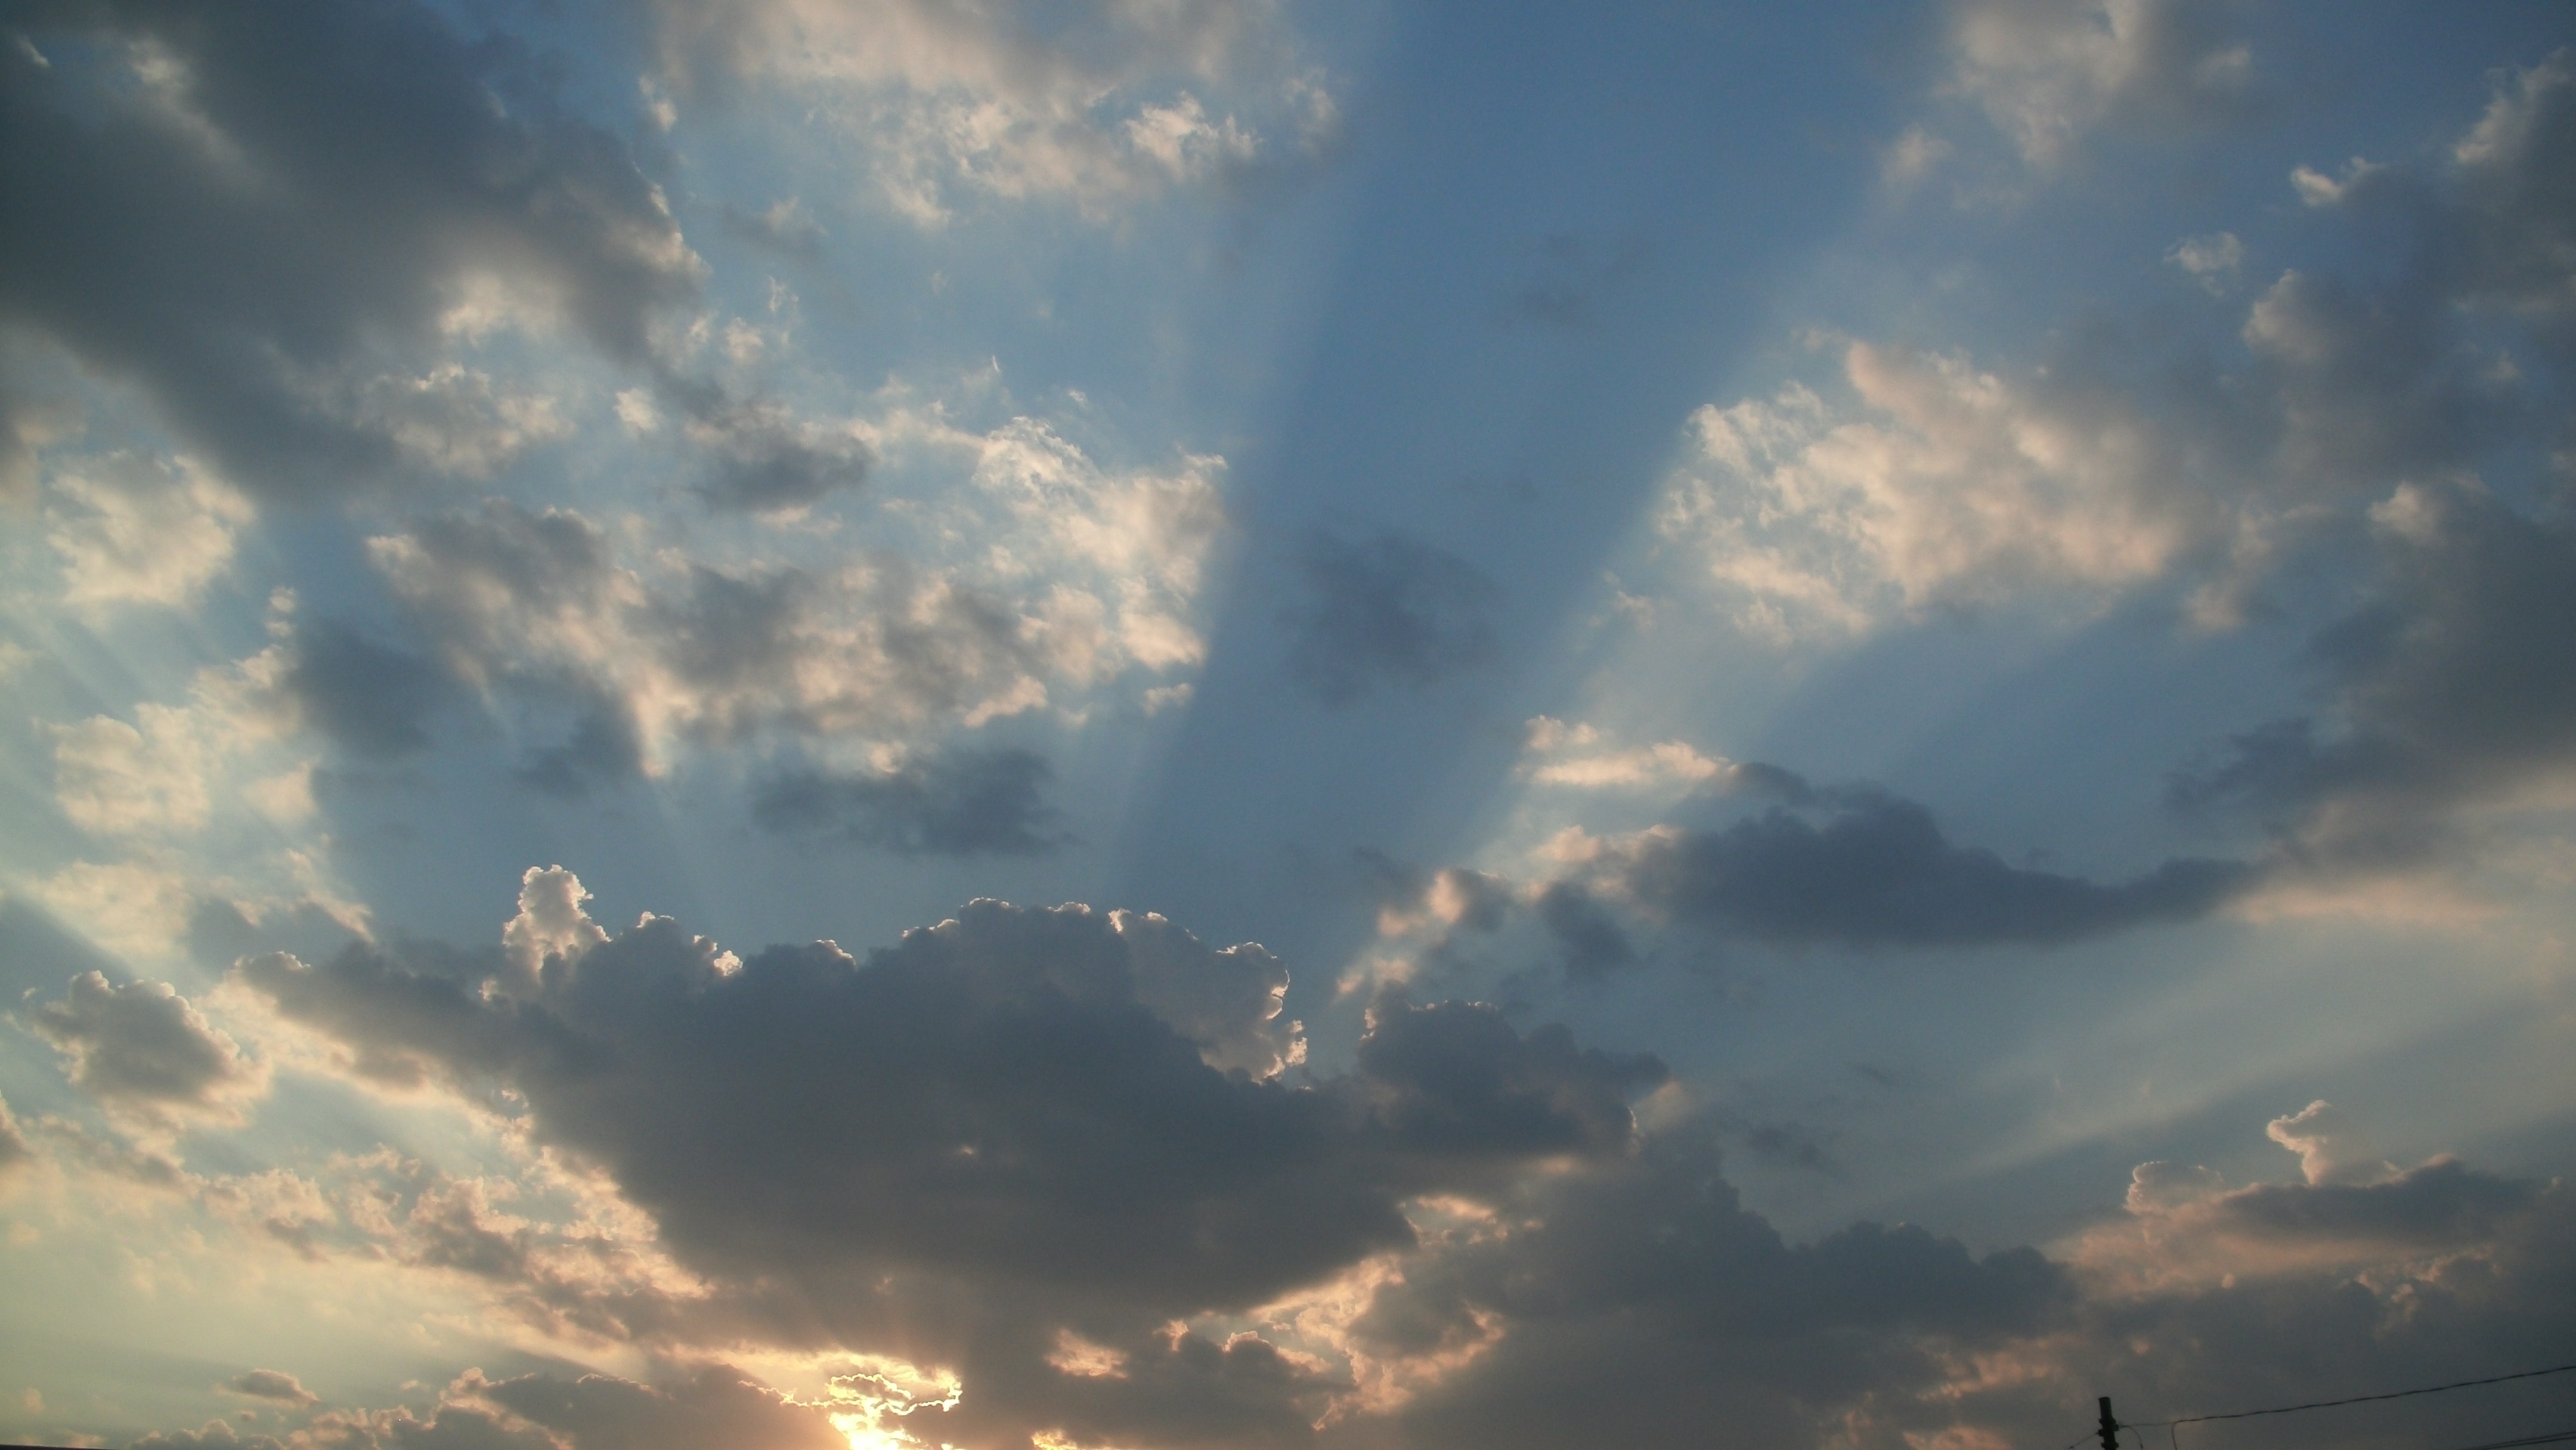
landscape, nature, horizon, cloud, sky, sun, sunrise, sunset, sunlight, morning, dawn, atmosphere, dusk, daytime, evening, cumulus, calm, afterglow, phenomenon, meteorological phenomenon, atmosphere of earth, computer wallpaper, red sky at morning